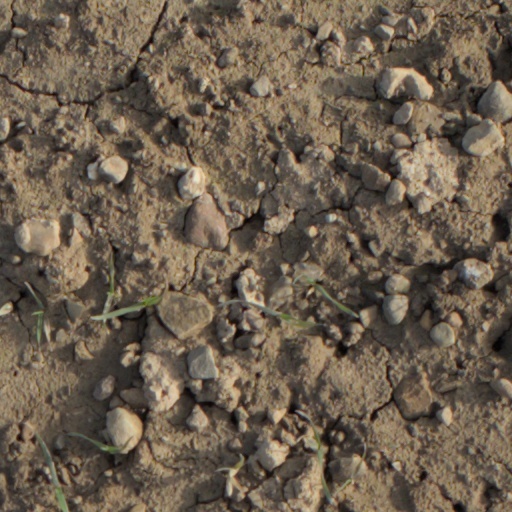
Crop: wheat